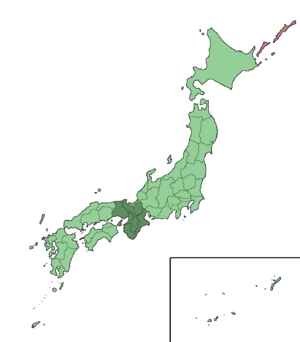
La région du Kansai ou Kansai, appelée région de Kinki officiellement, est une aire géographique située sur l'île de Honshū, l'île principale du Japon.